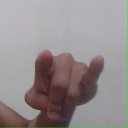
अक्षर: च